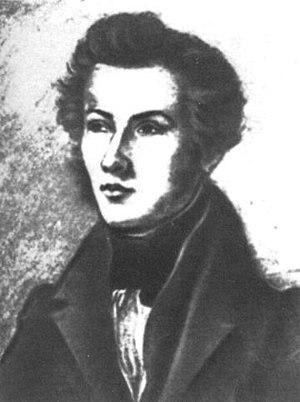
Bruno Bauer est un théologien, philosophe et historien allemand. Promoteur de la critique radicale de la Bible, il est l’auteur de la thèse mythiste de Jésus.